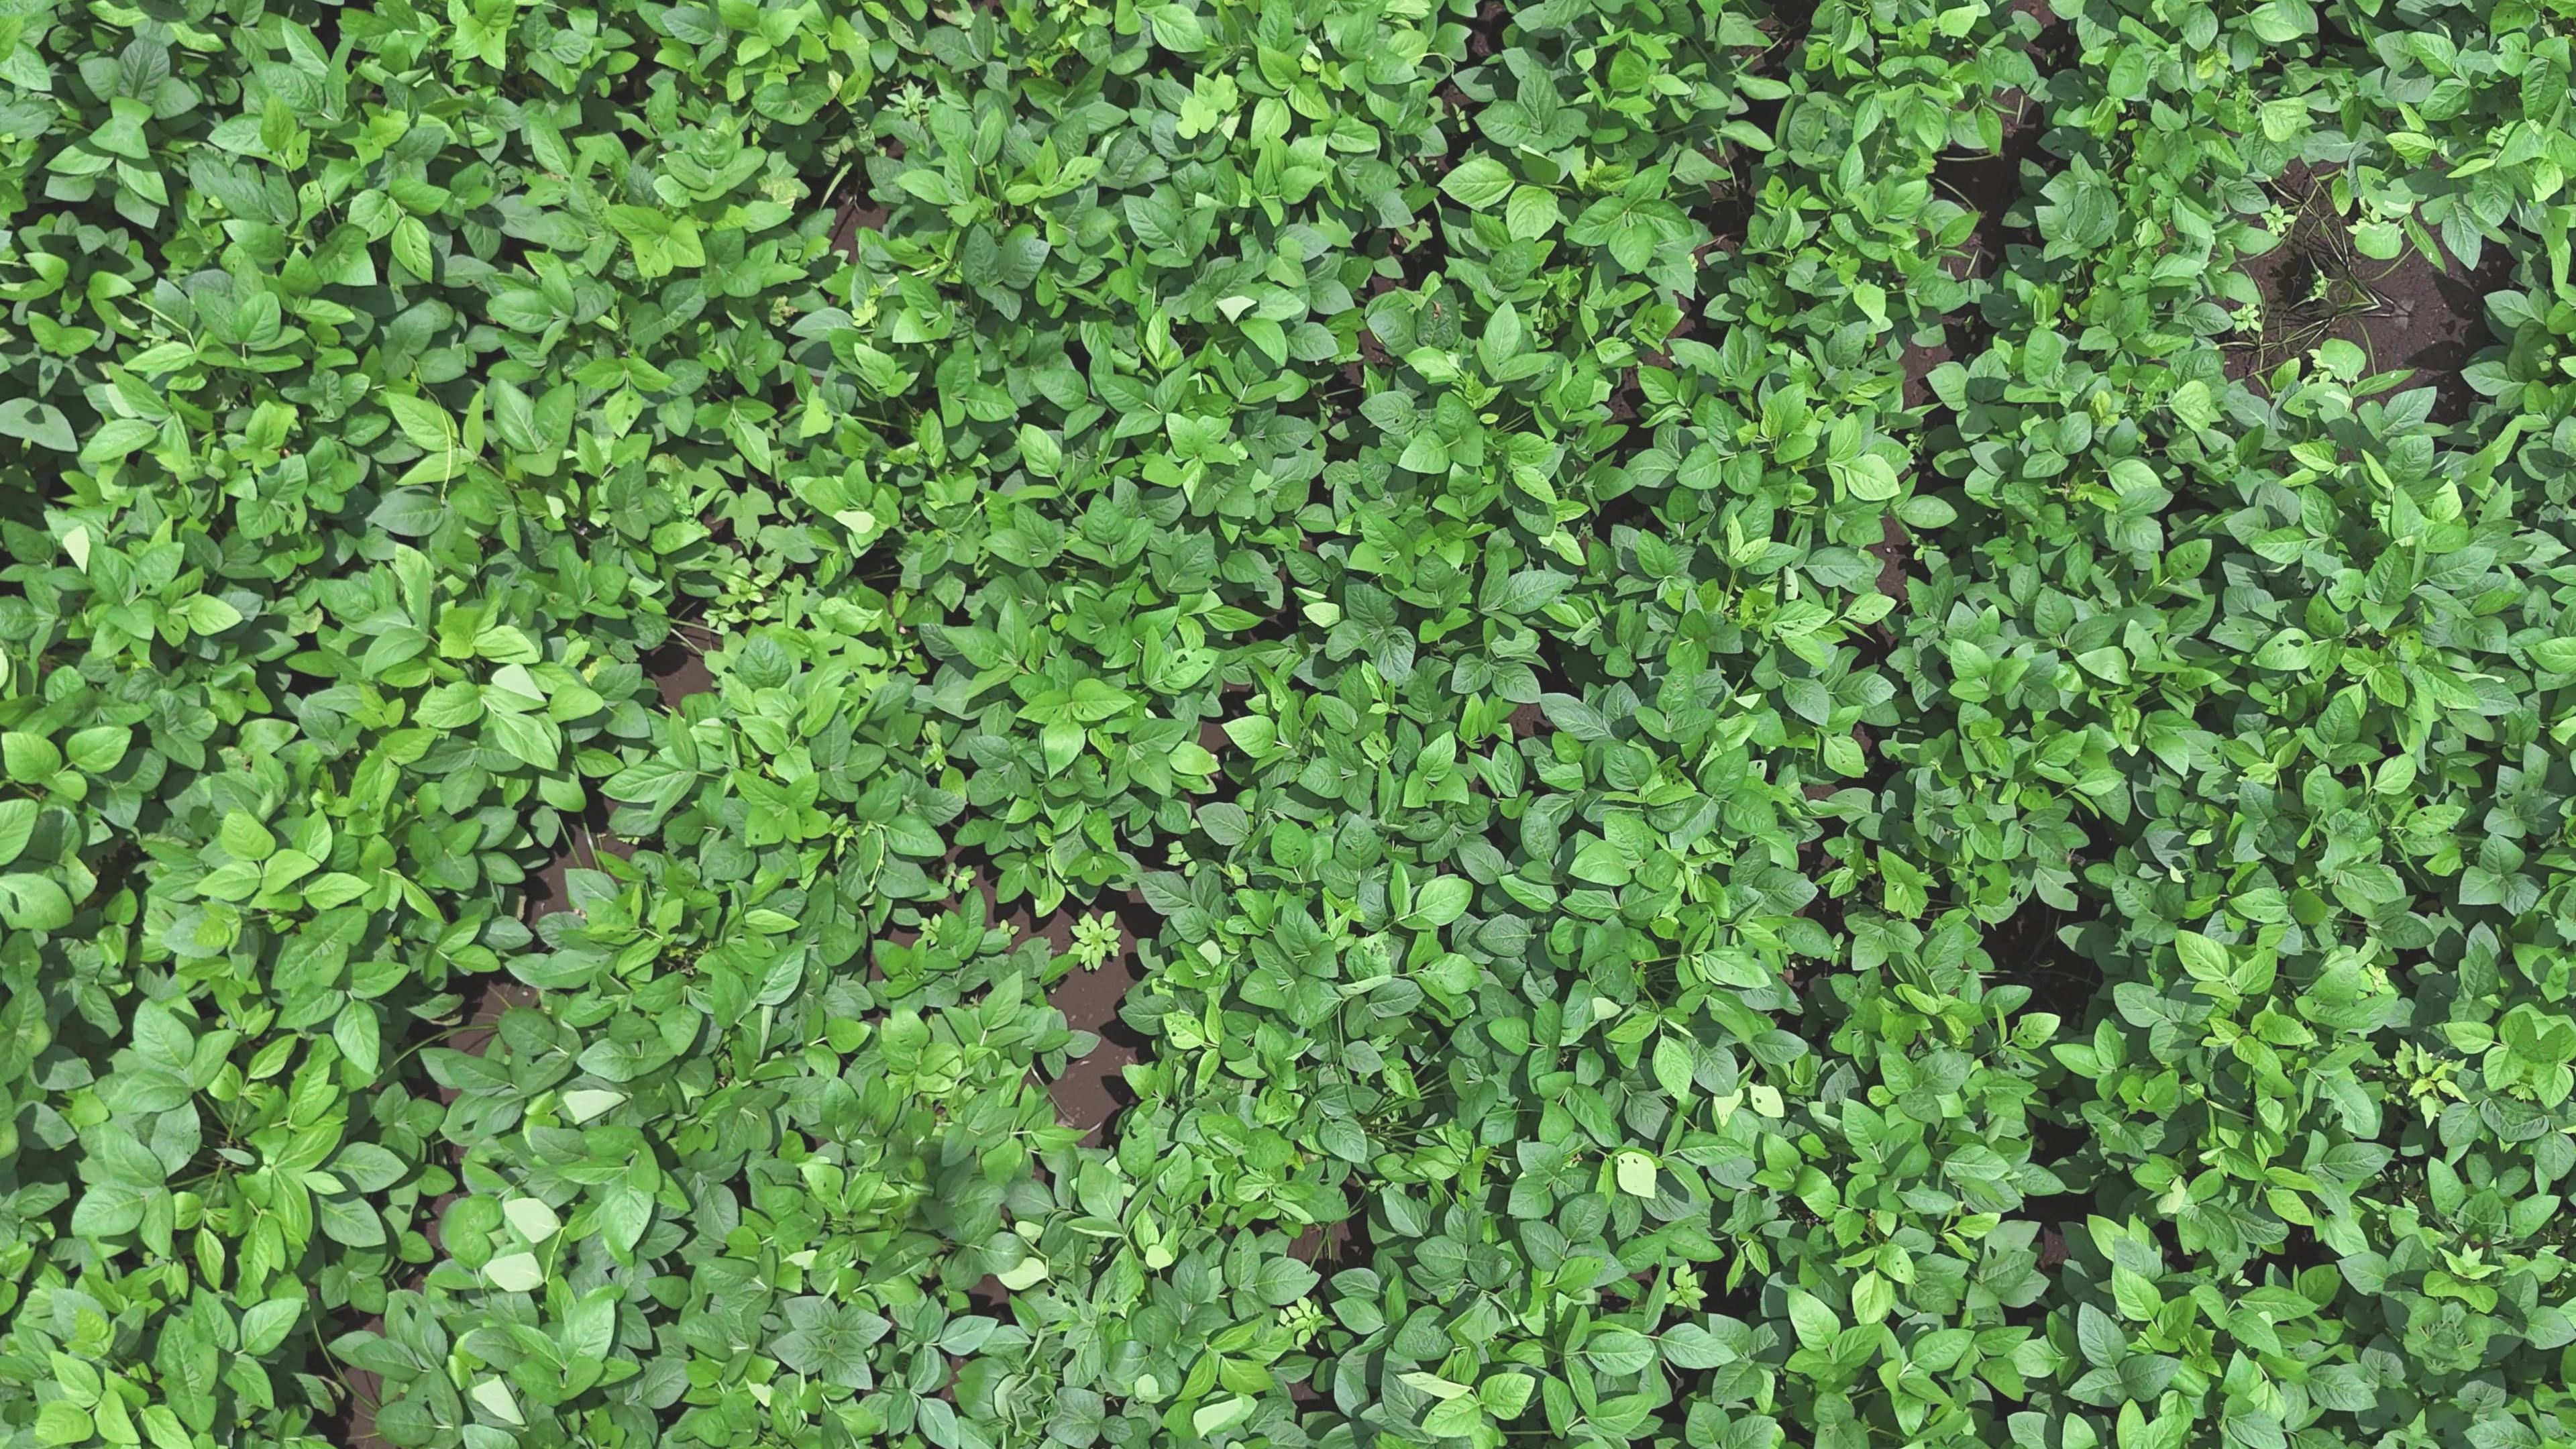
Label: Healthy